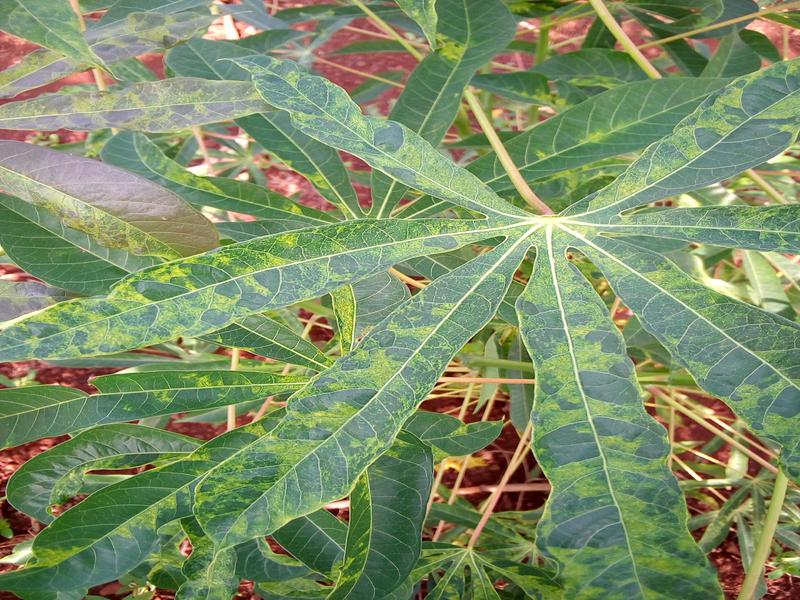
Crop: cassava
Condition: mosaic_disease